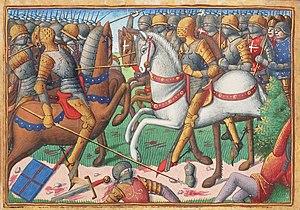
Bataille de Baugé (22 mars 1421).
Cet article présente l'histoire de l'Anjou depuis la Préhistoire jusqu'à la Révolution française. Elle couvre notamment les périodes du comté d'Anjou et du duché d'Anjou. Pour l'histoire plus récente, de la Révolution à nos jours, voir l'article Maine-et-Loire.
Thomas de Lancastre est un prince anglais de la maison de Lancastre né avant le 25 novembre 1387 à Kenilworth en Angleterre, et mort le 22 mars 1421. Deuxième fils survivant du roi Henri IV et de Marie de Bohun, il est titré comte d'Albemarle et duc de Clarence.
Le 22 mars 1421, la bataille de Baugé voit la défaite de l’armée anglaise du duc de Clarence face à l’armée franco-écossaise de Motier de la Fayette et du comte écossais John Stuart de Buchan. Cette bataille est la première défaite anglaise en bataille rangée depuis 1415.
Cette page concerne l'année 1421 du calendrier julien.
Gilbert III Motier de La Fayette, seigneur de La Fayette, Pontgibaud, Ayes, Nébouzac, Saint-Romain et Monteil-Gelat, est un maréchal de France, né vers 1380, mort le 22 février 1464.